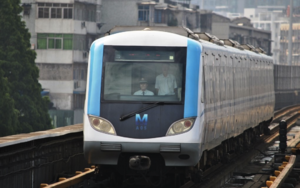
Le métro de Wuhan est l'un des systèmes de transport en commun de Wuhan, capitale de la province du Hubei, au centre de la République populaire de Chine. Depuis 2018, le réseau compte 9 lignes.